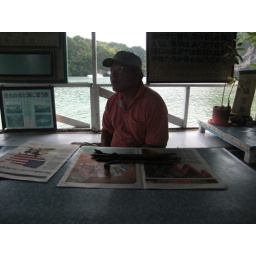
Mangrove tour operator Kato-san in his house boat